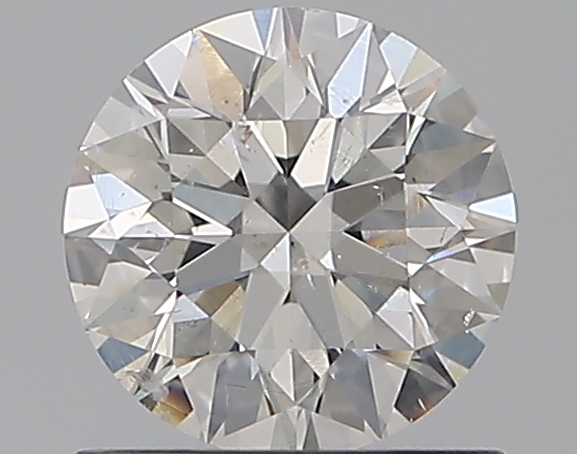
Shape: round
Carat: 0.72
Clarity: SI2
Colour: G
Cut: EX
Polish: EX
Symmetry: EX
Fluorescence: F
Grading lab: GIA
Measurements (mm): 5.74 x 5.76 x 3.58